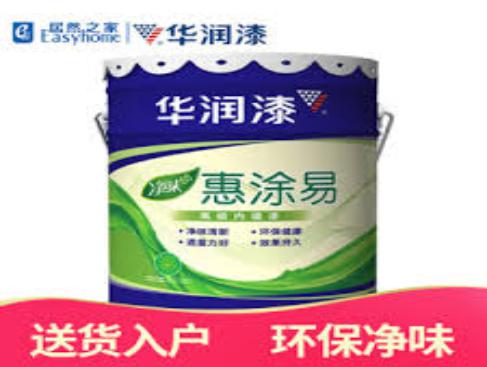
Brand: huarun
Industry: Others